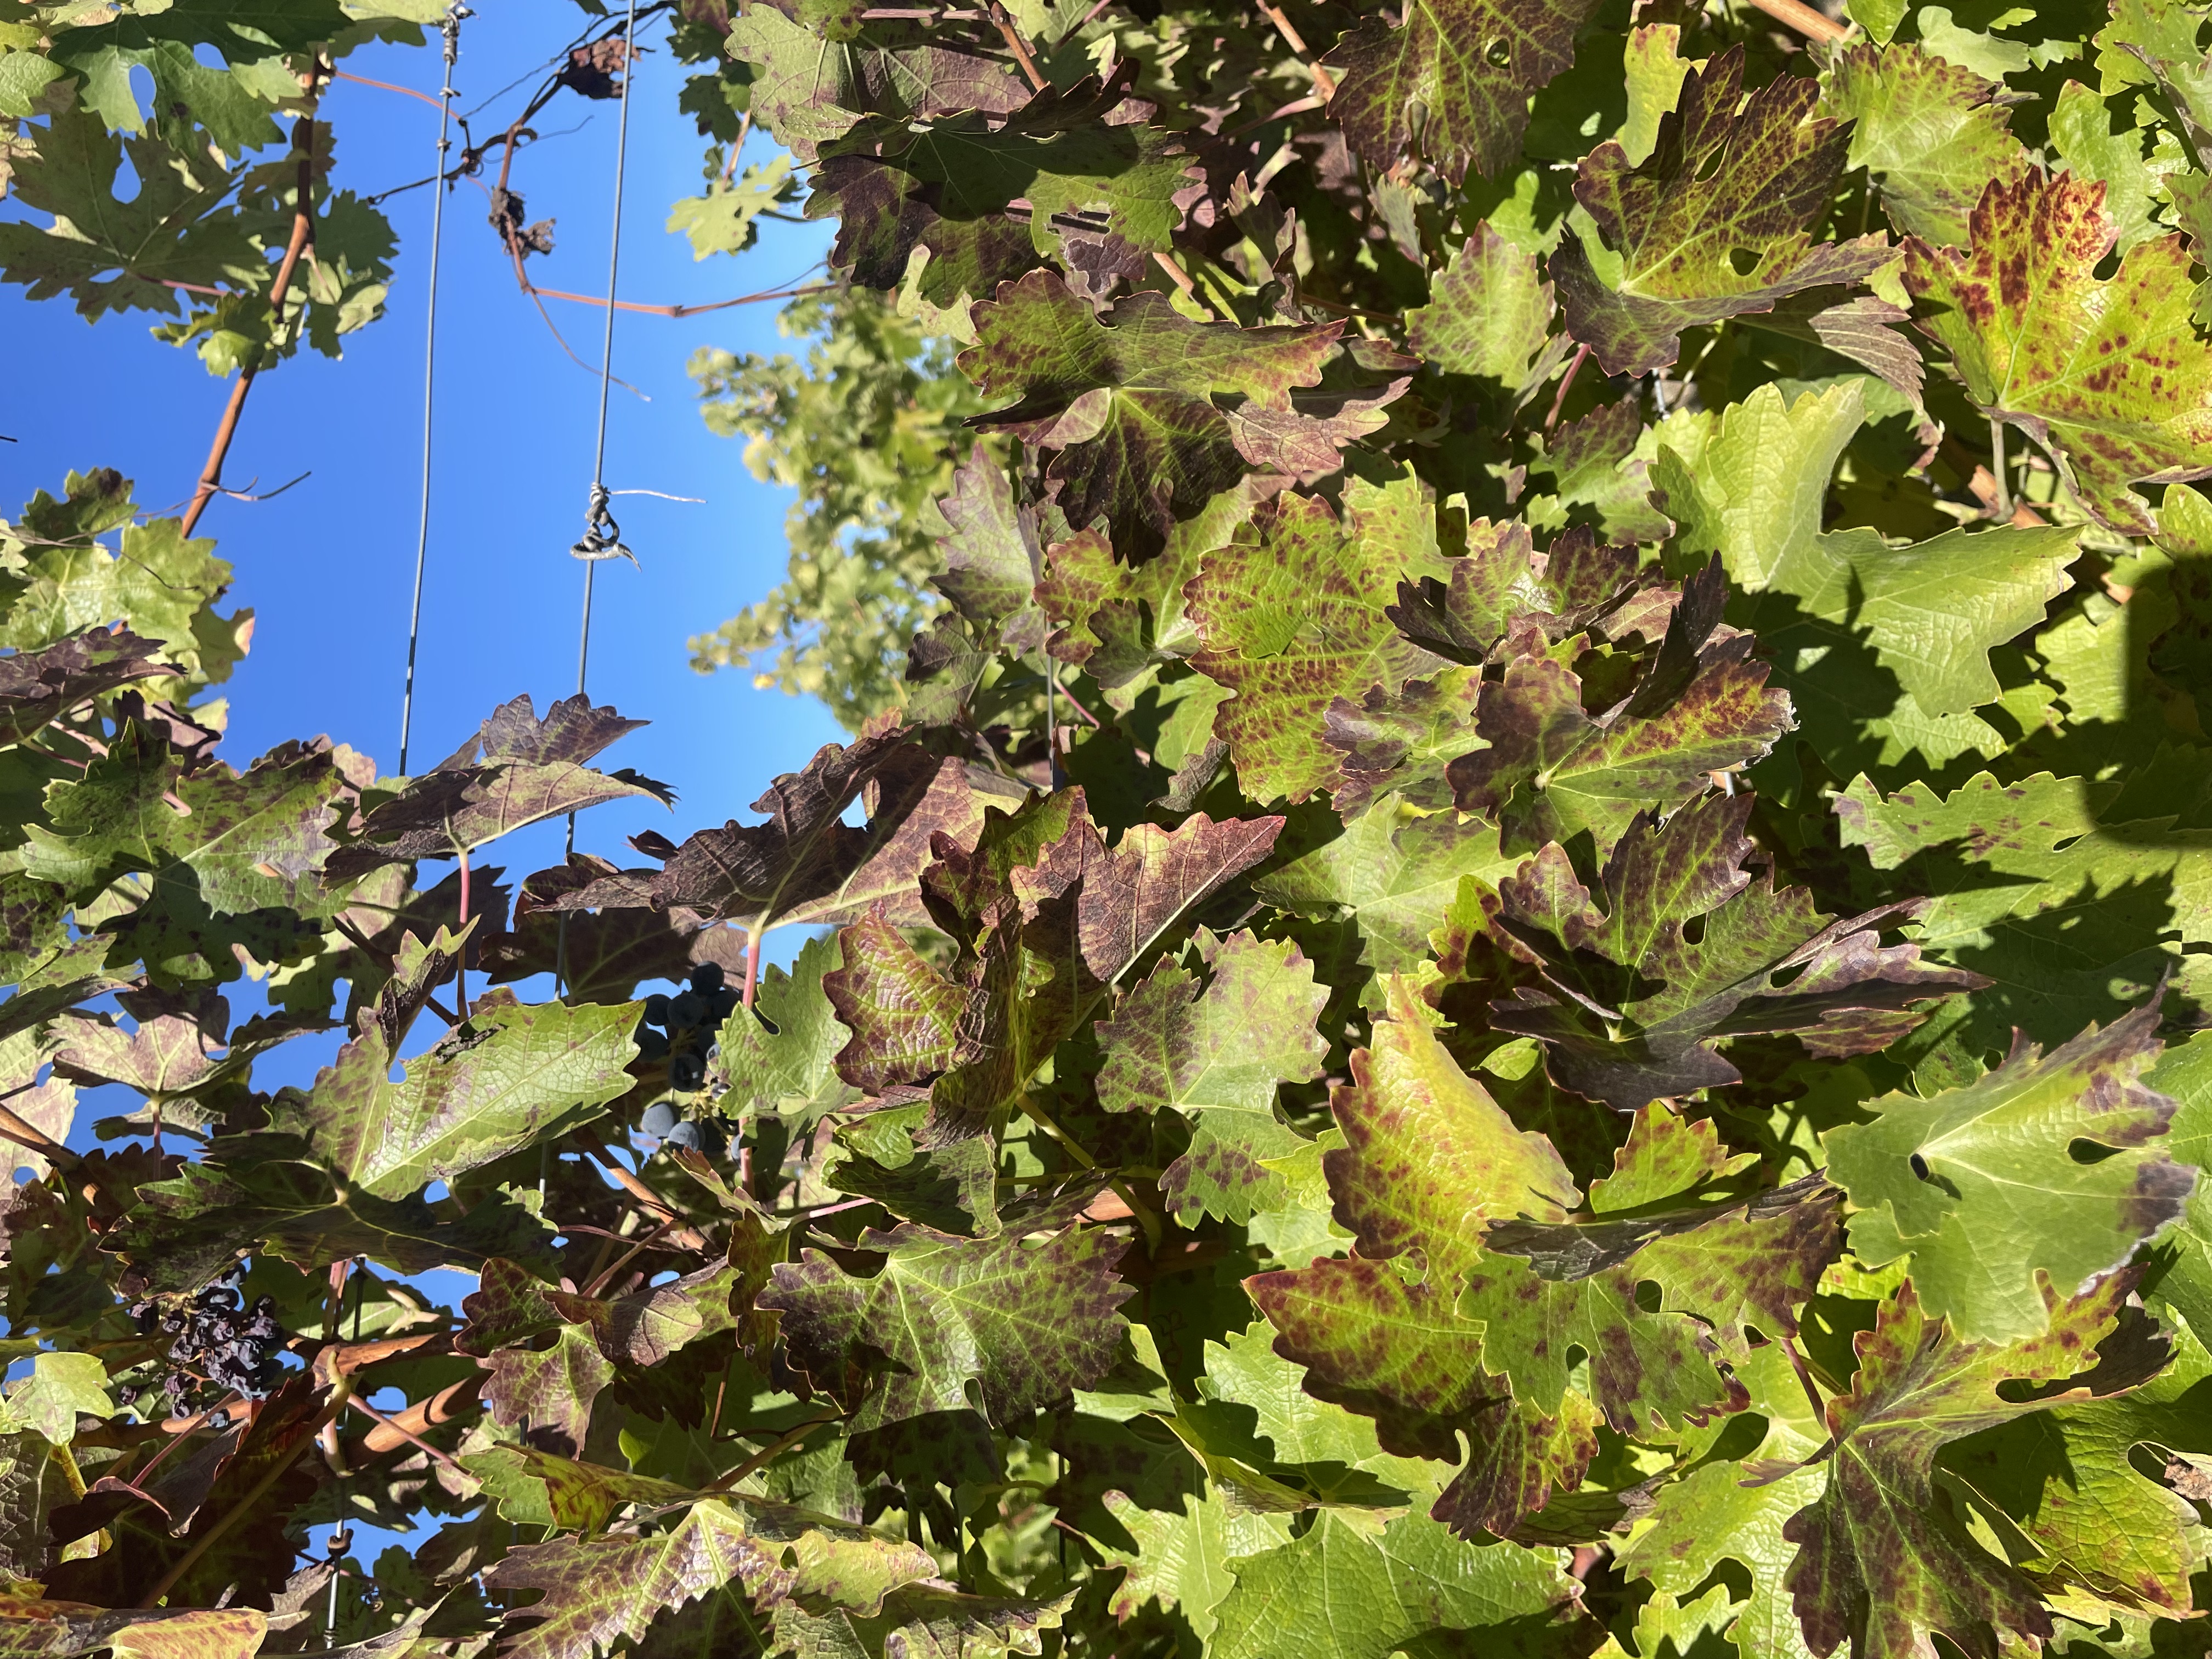
Label: Leafroll 3